Apaxco

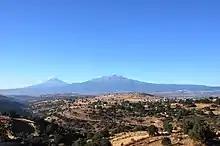
View from the Arco Norte highway

The Arco Norte (Northern Arc) is a principal highway that crosses the northeast part of Apaxco. This municipality has three state roads: Zumpango–Apaxco number 9 which connects Mexico City to Atitalaquia, State of Hidalgo. The west road, Huehuetoca–Apaxco number 6 cross Santa María, junctions to Conejos in Atotonilco de Tula, with connection to the Tula–Jorobas highway. The other municipal road connects with Pérez de Galeana and Coyotillos.